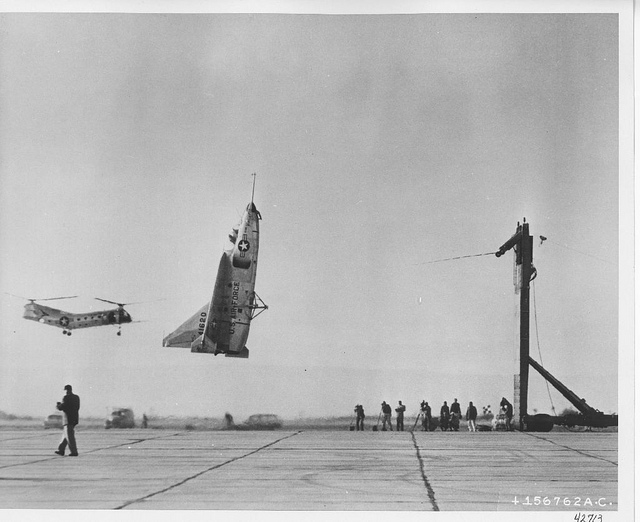
a man standing on an airfield below some aircraft

An aircraft is oddly sideways in the sky